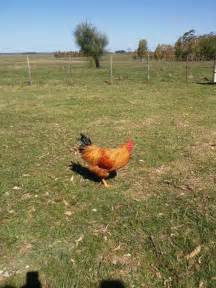
Label: chicken